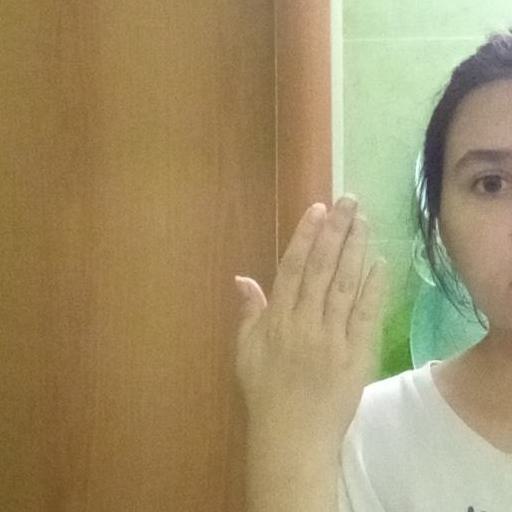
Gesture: stop_inverted